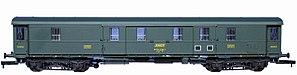
On appelle voitures Bastille d'anciennes voitures de la Deutsche Reichsbahn exploitées sur la ligne de Vincennes.